Kid McCoy

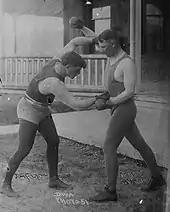
Tommy Ryan and Fireman Jim Flynn, between 1910 and 1915.

As a result, McCoy hated Ryan, and sought revenge. It is alleged that McCoy, who appeared thin, pale and frail, persuaded Ryan that he was seriously ill before their fight. McCoy, who was famed as a trickster, purportedly rubbed flour on his face so as to appear deathly ill. Ryan is said to have fallen for the ruse, failed to train properly and was not in top condition for the bout. Whether true or not, McCoy scored an upset win over Ryan in a fight billed for the American and World 154lbs Middleweight Title.